Mansfield Smith-Cumming

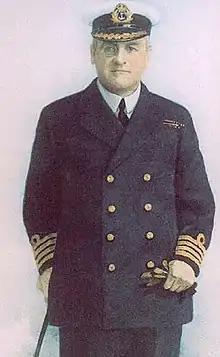

Captain Sir Mansfield George Smith-Cumming (1 April 1859 – 14 June 1923) was a British naval officer who served as the first chief of the Secret Intelligence Service (SIS).